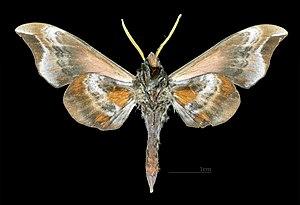
Smerinthus szechuanus, est une espèce de lépidoptères de la famille des Sphingidae, sous-famille des Smerinthinae, de la tribu des Smerinthini et du genre Smerinthus.